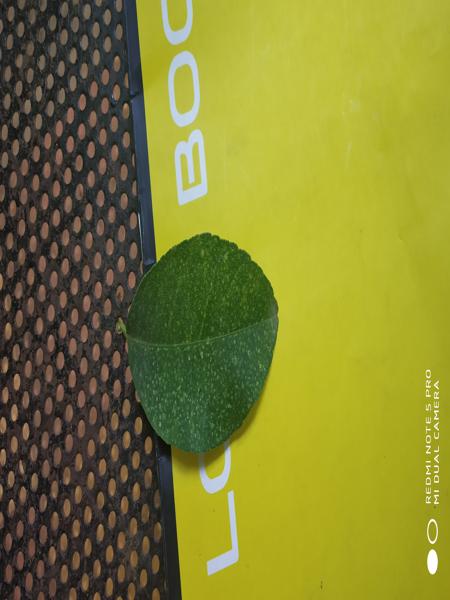
Plant: Citron lime (herelikai)